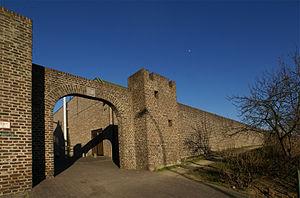
Stokkem est une section de la ville belge de Dilsen-Stokkem située en Région flamande dans la province de Limbourg.